Describe the emotion expressed in this image:  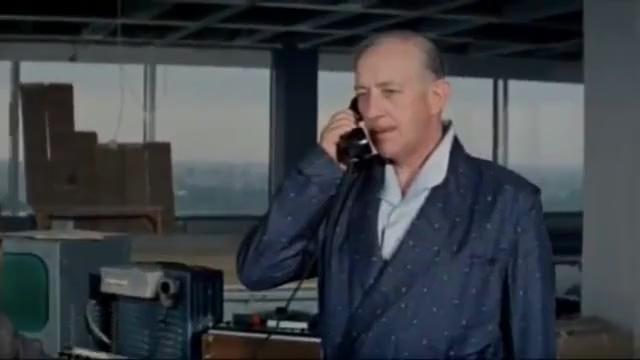
This person displays Suffering, valence and arousal with moderate intensity.